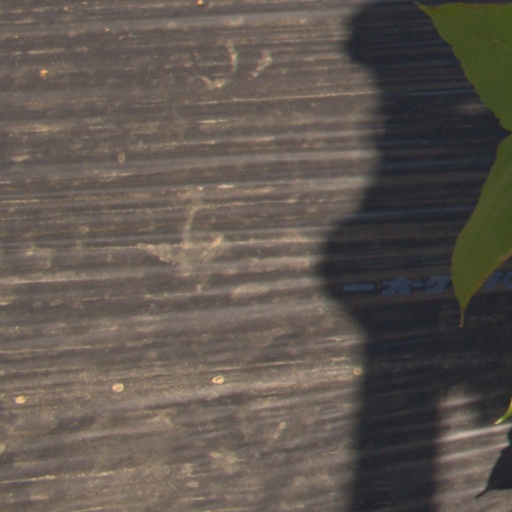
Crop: Jerusalem artichoke